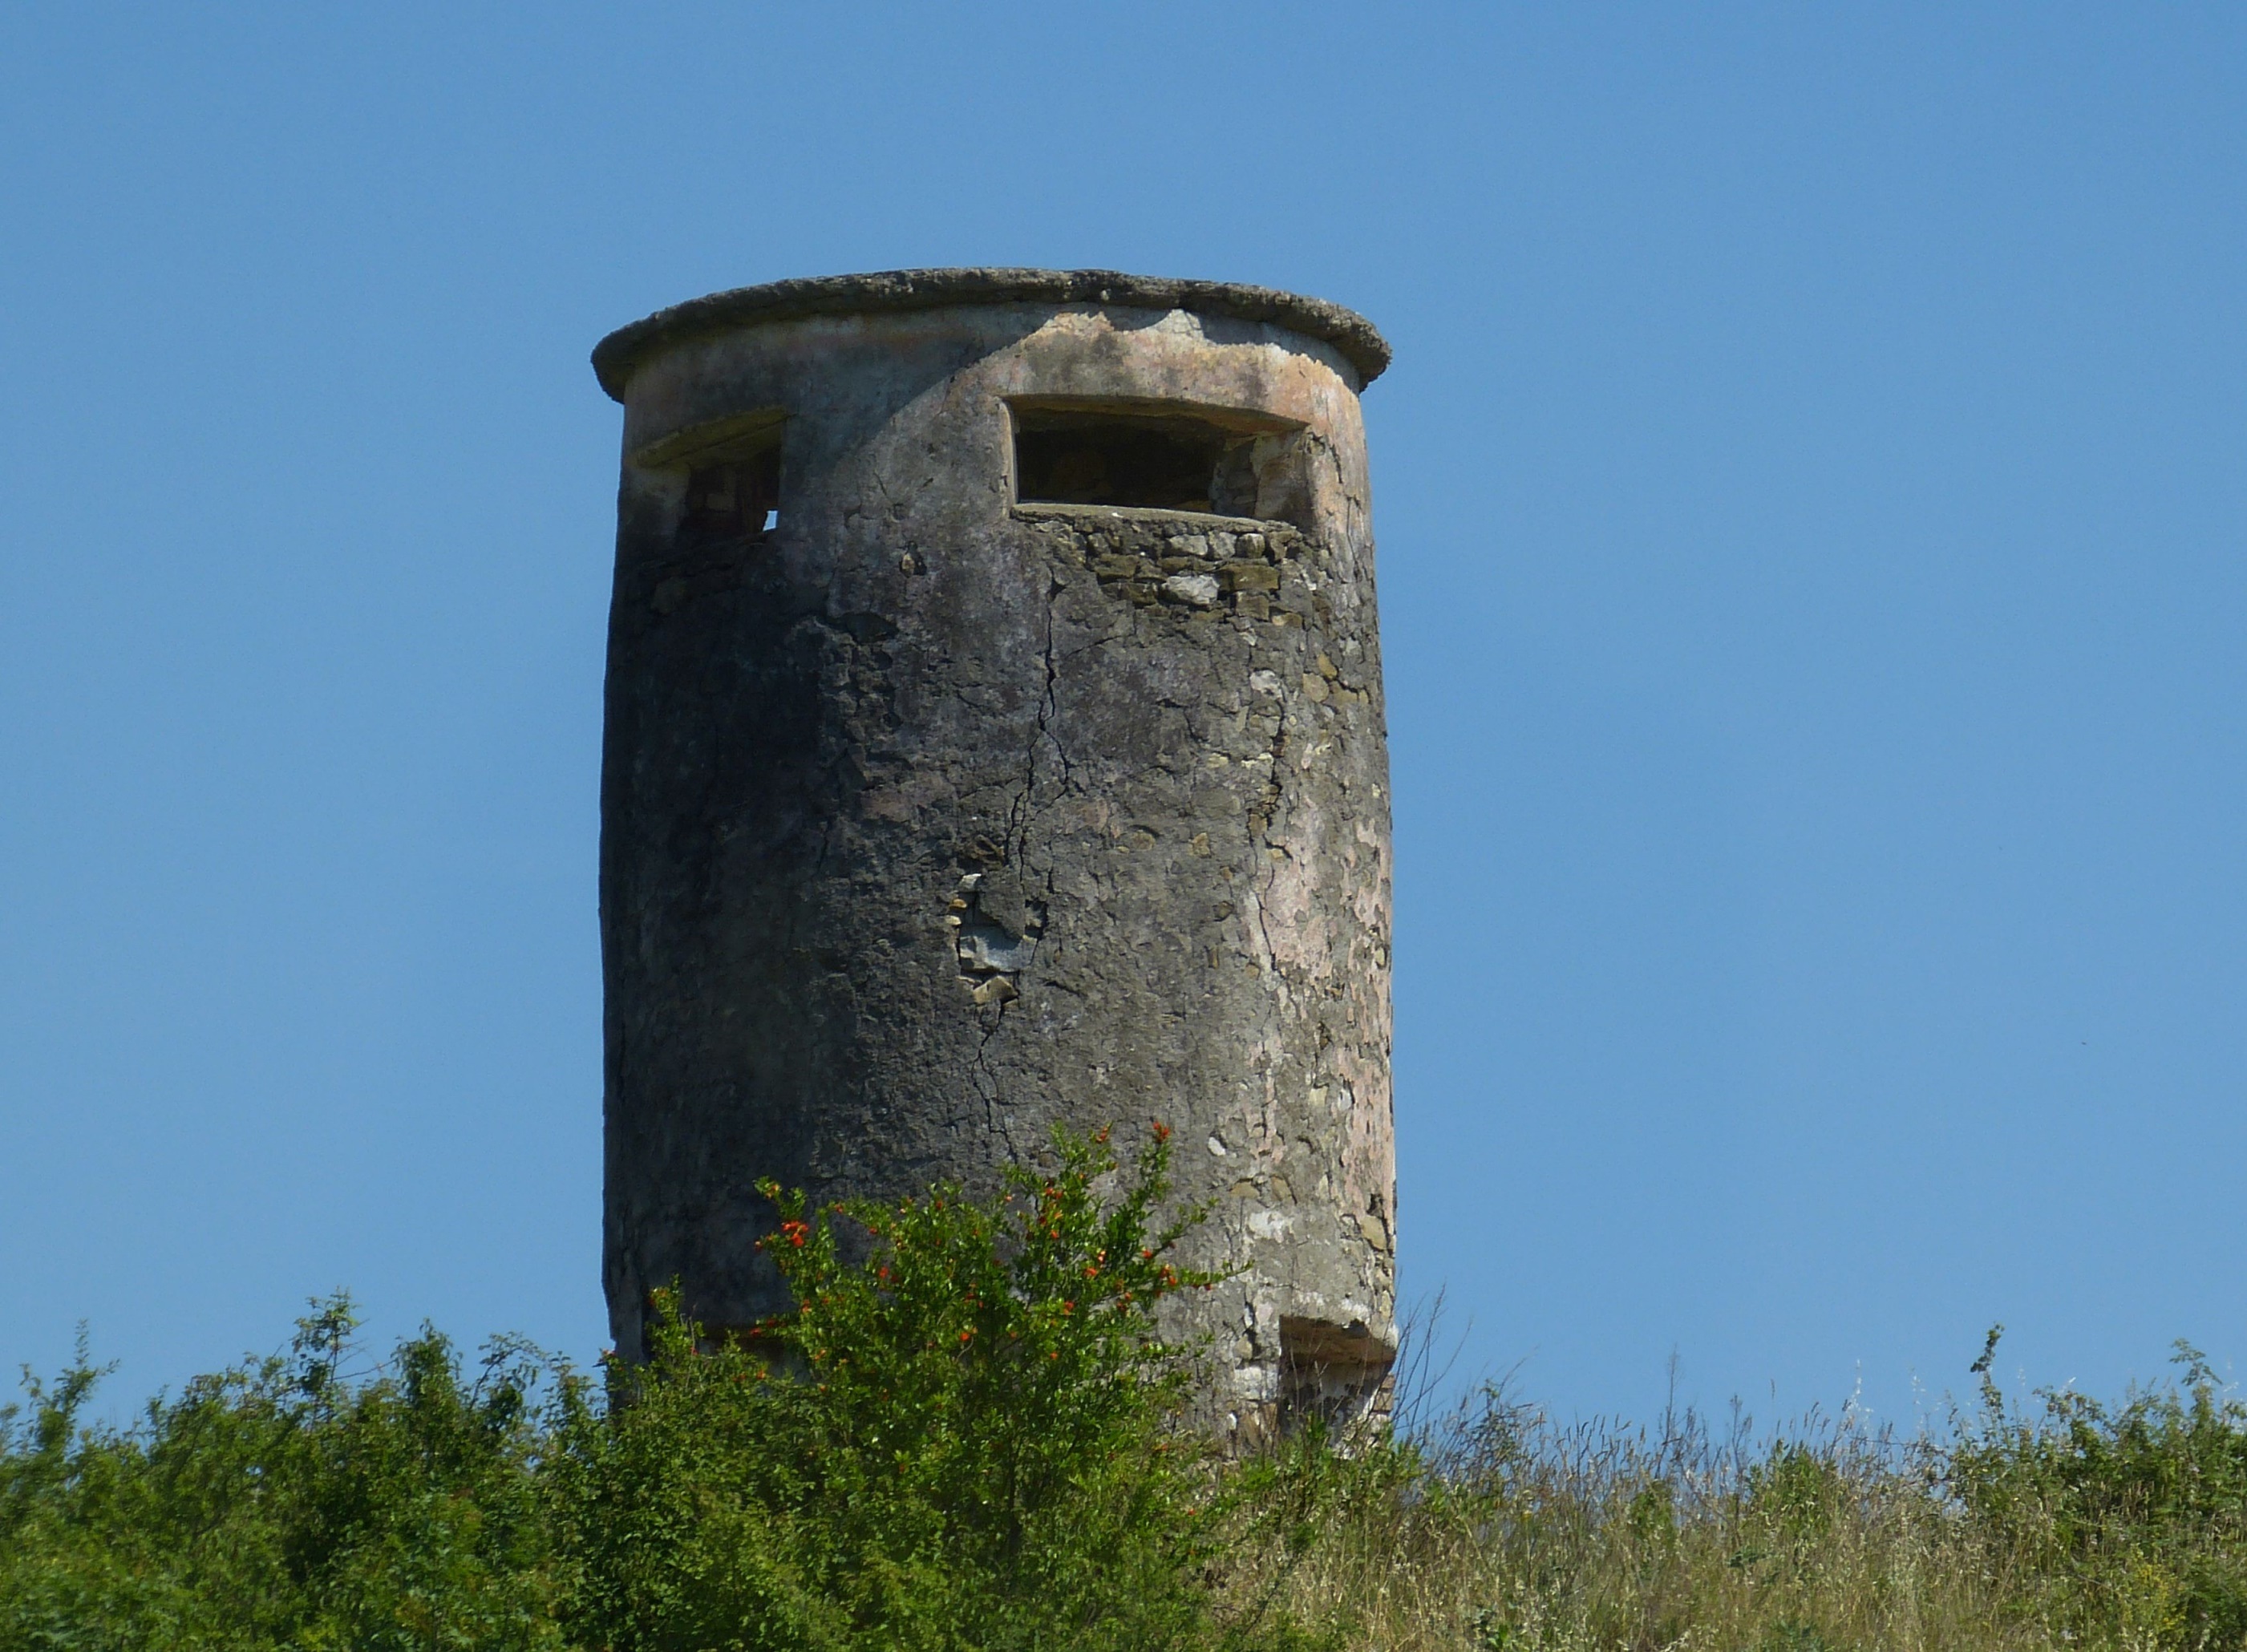
chateau, tower, castle, fortification, war, ruins, historically, defense, albania, monolith, bunker, balkan, ancient history, shkod r